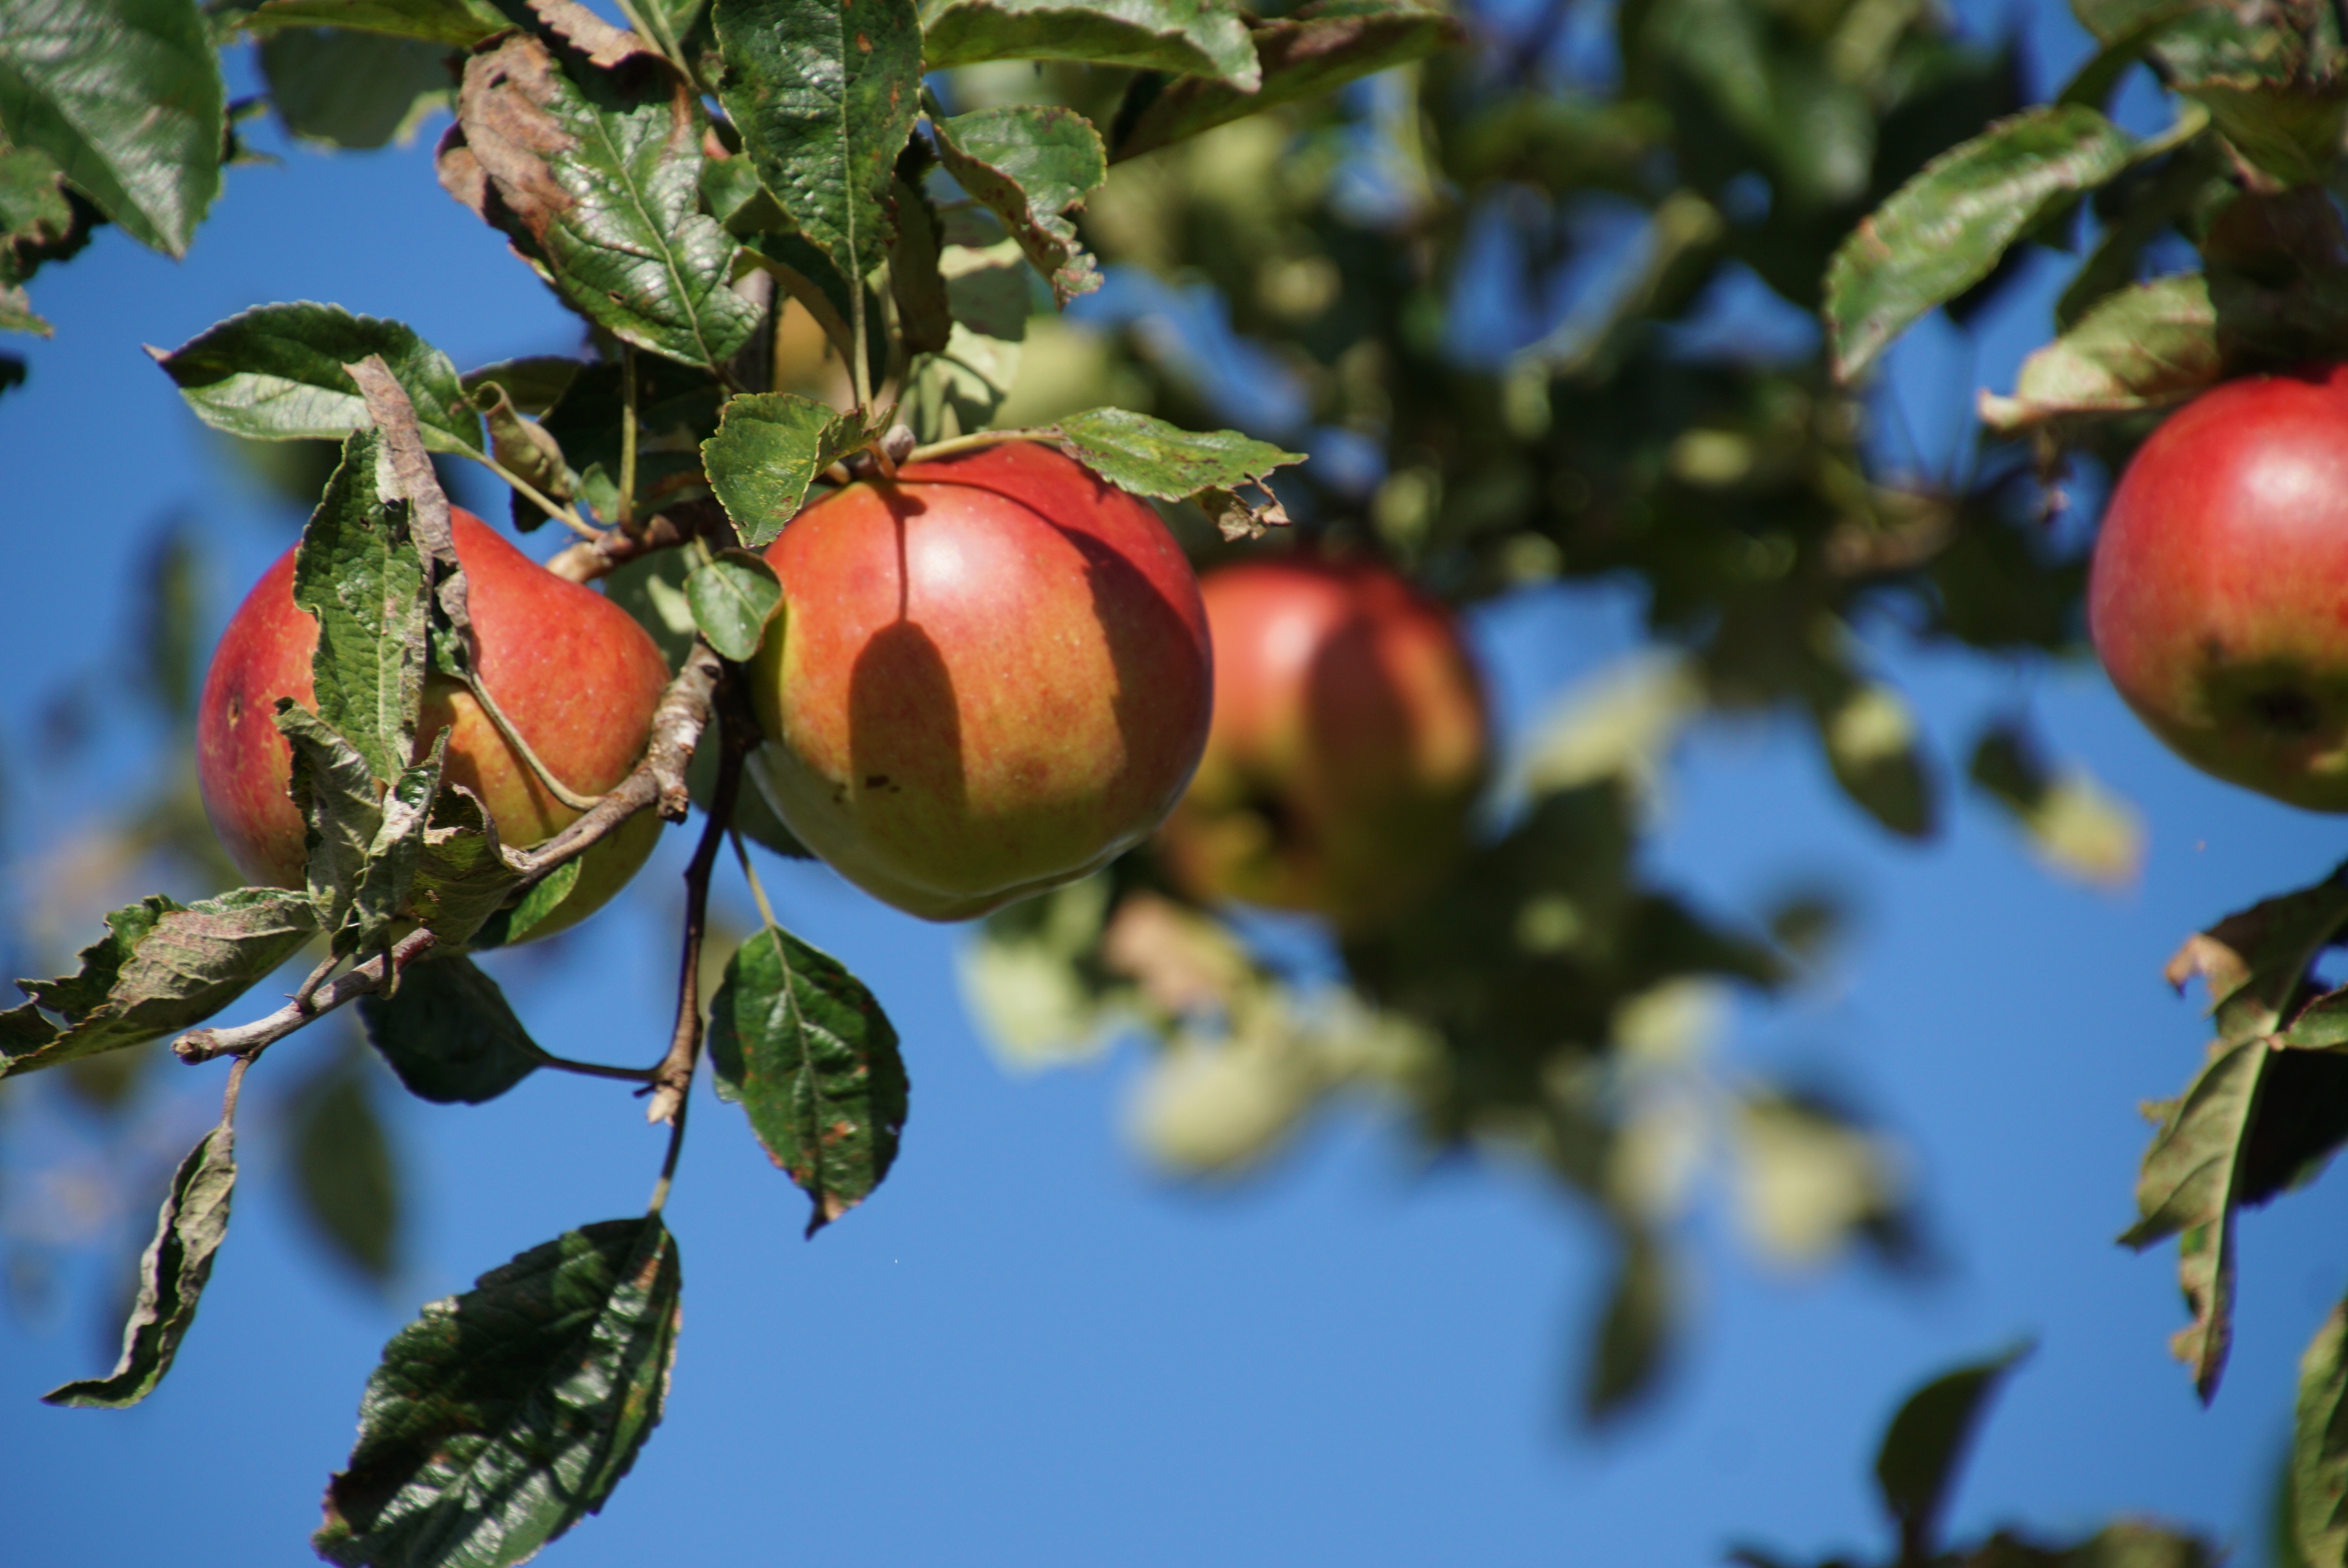
apple, tree, branch, plant, fruit, flower, food, harvest, produce, autumn, flora, delicious, fruit tree, fruits, late summer, vitamins, apple tree, rose hip, flowering plant, rose family, land plant